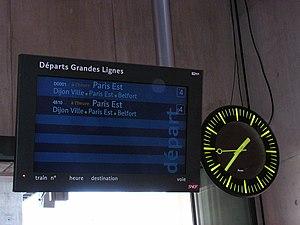
Écran d'information dans la gare de Besançon Franche-Comté TGV le jour de son inauguration.
La gare de Besançon Franche-Comté TGV est une gare ferroviaire française de la ligne à grande vitesse Rhin-Rhône, située sur le territoire de la commune des Auxons, à 11 km au nord-ouest de Besançon, dans le département du Doubs et la région Bourgogne-Franche-Comté.